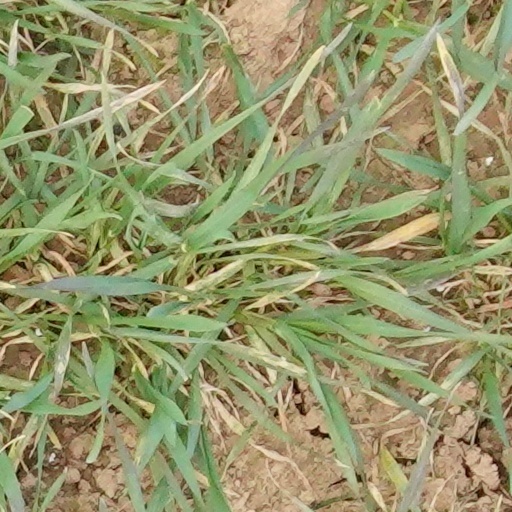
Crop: wheat